Malaysia–Singapore Airlines

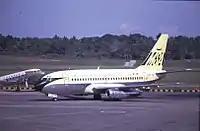
A Malaysia-Singapore Airlines Boeing 737 at Singapore–Paya Lebar Airport, photographed in February 1969

On 9 August 1965, Singapore was separated from the Federation of Malaysia, a development that created significant challenges for Malaysian Airways. This separation led to diverging priorities between the Malaysian and Singaporean governments, particularly in terms of their aviation strategies. While Malaysia focused on developing its domestic air travel network, Singapore aimed to establish itself as a major hub for international aviation.